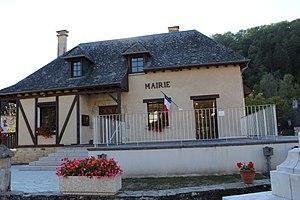
La mairie.
Saint-Sylvain est une commune française située dans le département de la Corrèze, en région Nouvelle-Aquitaine.